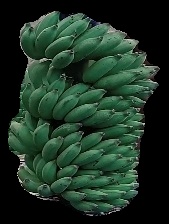
Variety: elakki-bale
Grade: grade1